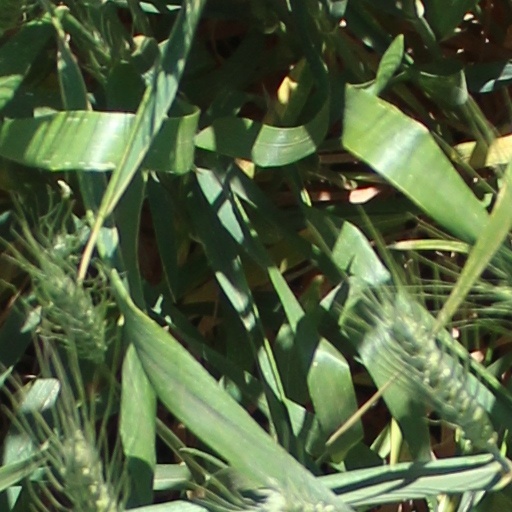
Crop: wheat